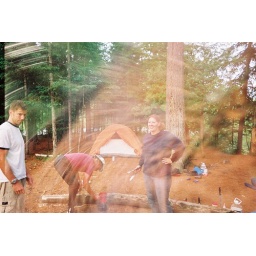
Our white water canoe trip down the Madawaska River in June of 2008.